Hemoglobin A2

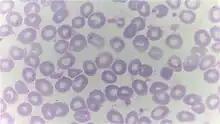
Blood smear from an individual with Beta-Thalassemia

Hemoglobin pathogens are disorders caused by inherited autosomal recessive genes or hemoglobin structures that have been altered and changed. Autosomal recessive inheritance means acquiring two changed genes from each parent. If both parents are carriers for the autosomal recessive gene, there is a 75% chance the child will be normal and a 25% chance of having and expressing the disorder. There are various autosomal recessive disorders and hemoglobin pathogens, among these, beta-thalassemia is associated with changes in HbA2 levels in our blood. Thalassemia is a disorder involving both alpha and beta globin chains, is characterized by a deficiency in the globin chains within the hemoglobin, not characterized by the structural change to these chains. This deficiency leads to two disorders: beta-thalassemia and alpha-thalassemia. Beta-thalassemia has beta globin chains that are reduced and alpha-thalassemia has alpha globin chains that are also reduced. This disorder is the most common autosomal recessive disorder in some countries. Hemoglobin A2 is employed to diagnose thalassemia disorders, encompassing both beta and alpha types. In beta-thalassemia, affected individuals express elevated HbA2 levels, which can be a potential indicator of the heterozygous gene marker for the disorder. Normal levels range from 2.1-3.2%, but in the beta-thalassemia disorder, the levels increase to 3.5-6.0%. Additionally, individuals with beta-thalassemia exhibit a high red cell count and low hemoglobin levels. Individuals that express lower levels of hemoglobin A2, have the a-thalassemia trait or homozygous gene for a-thalassemia.